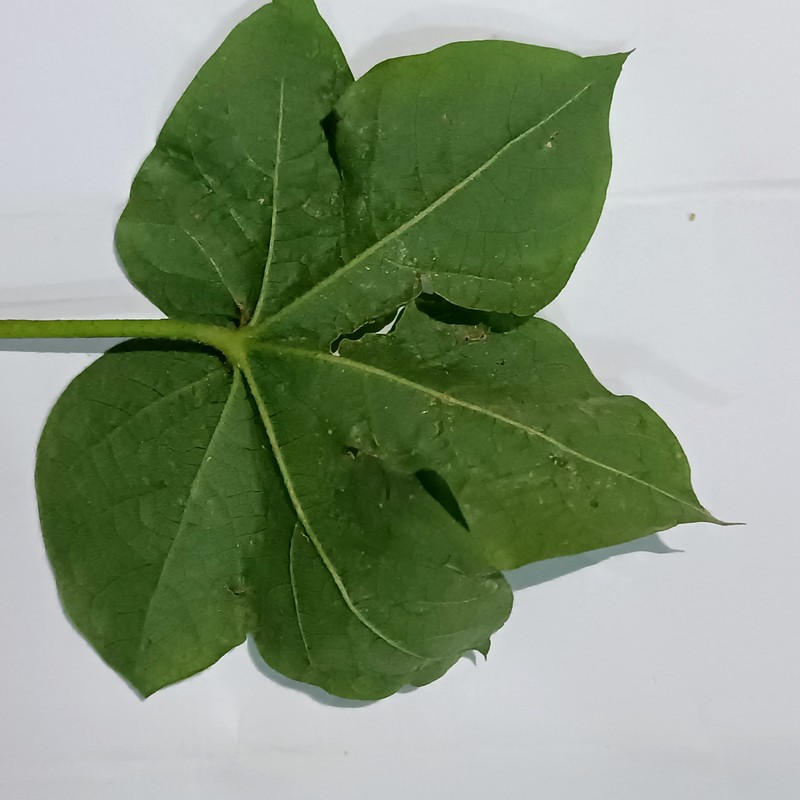
Label: Curl Virus